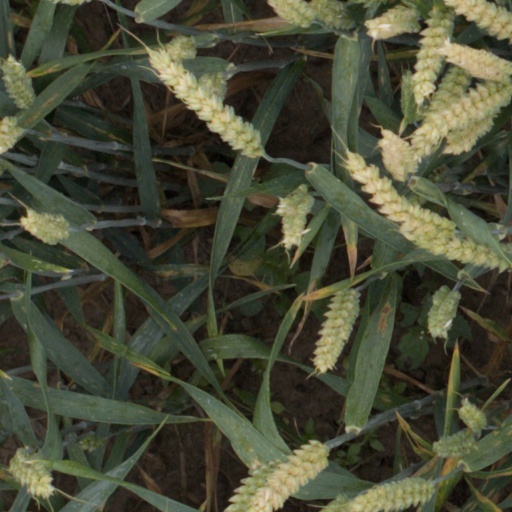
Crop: wheat